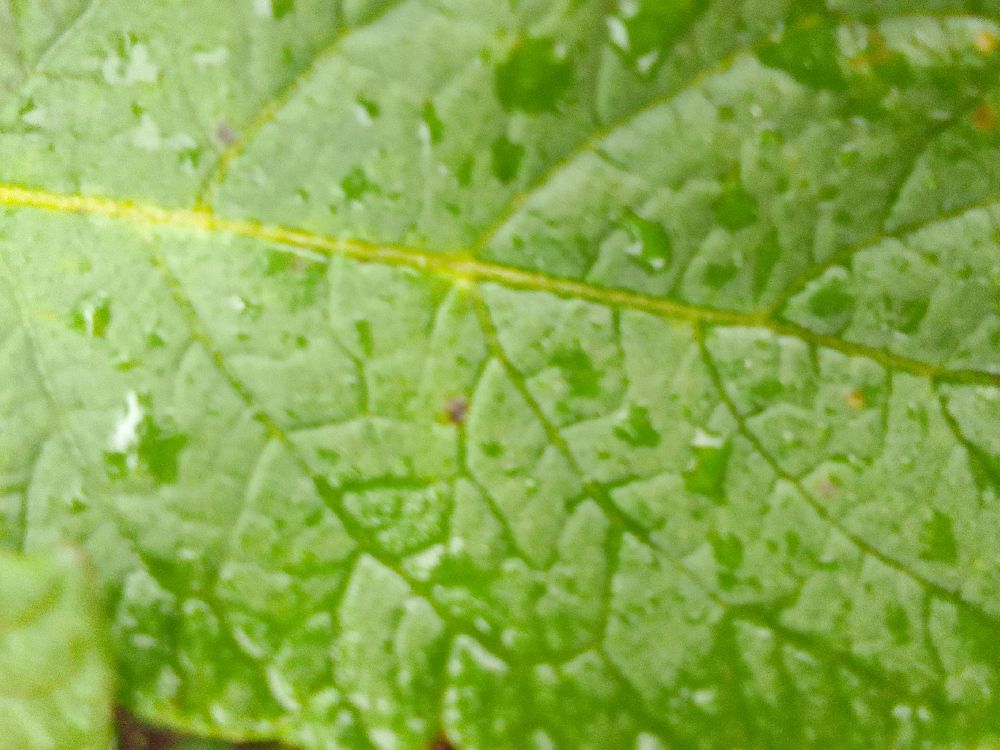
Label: Healthy